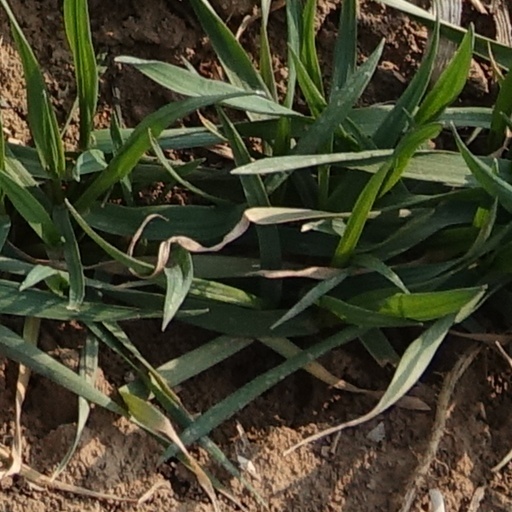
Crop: wheat